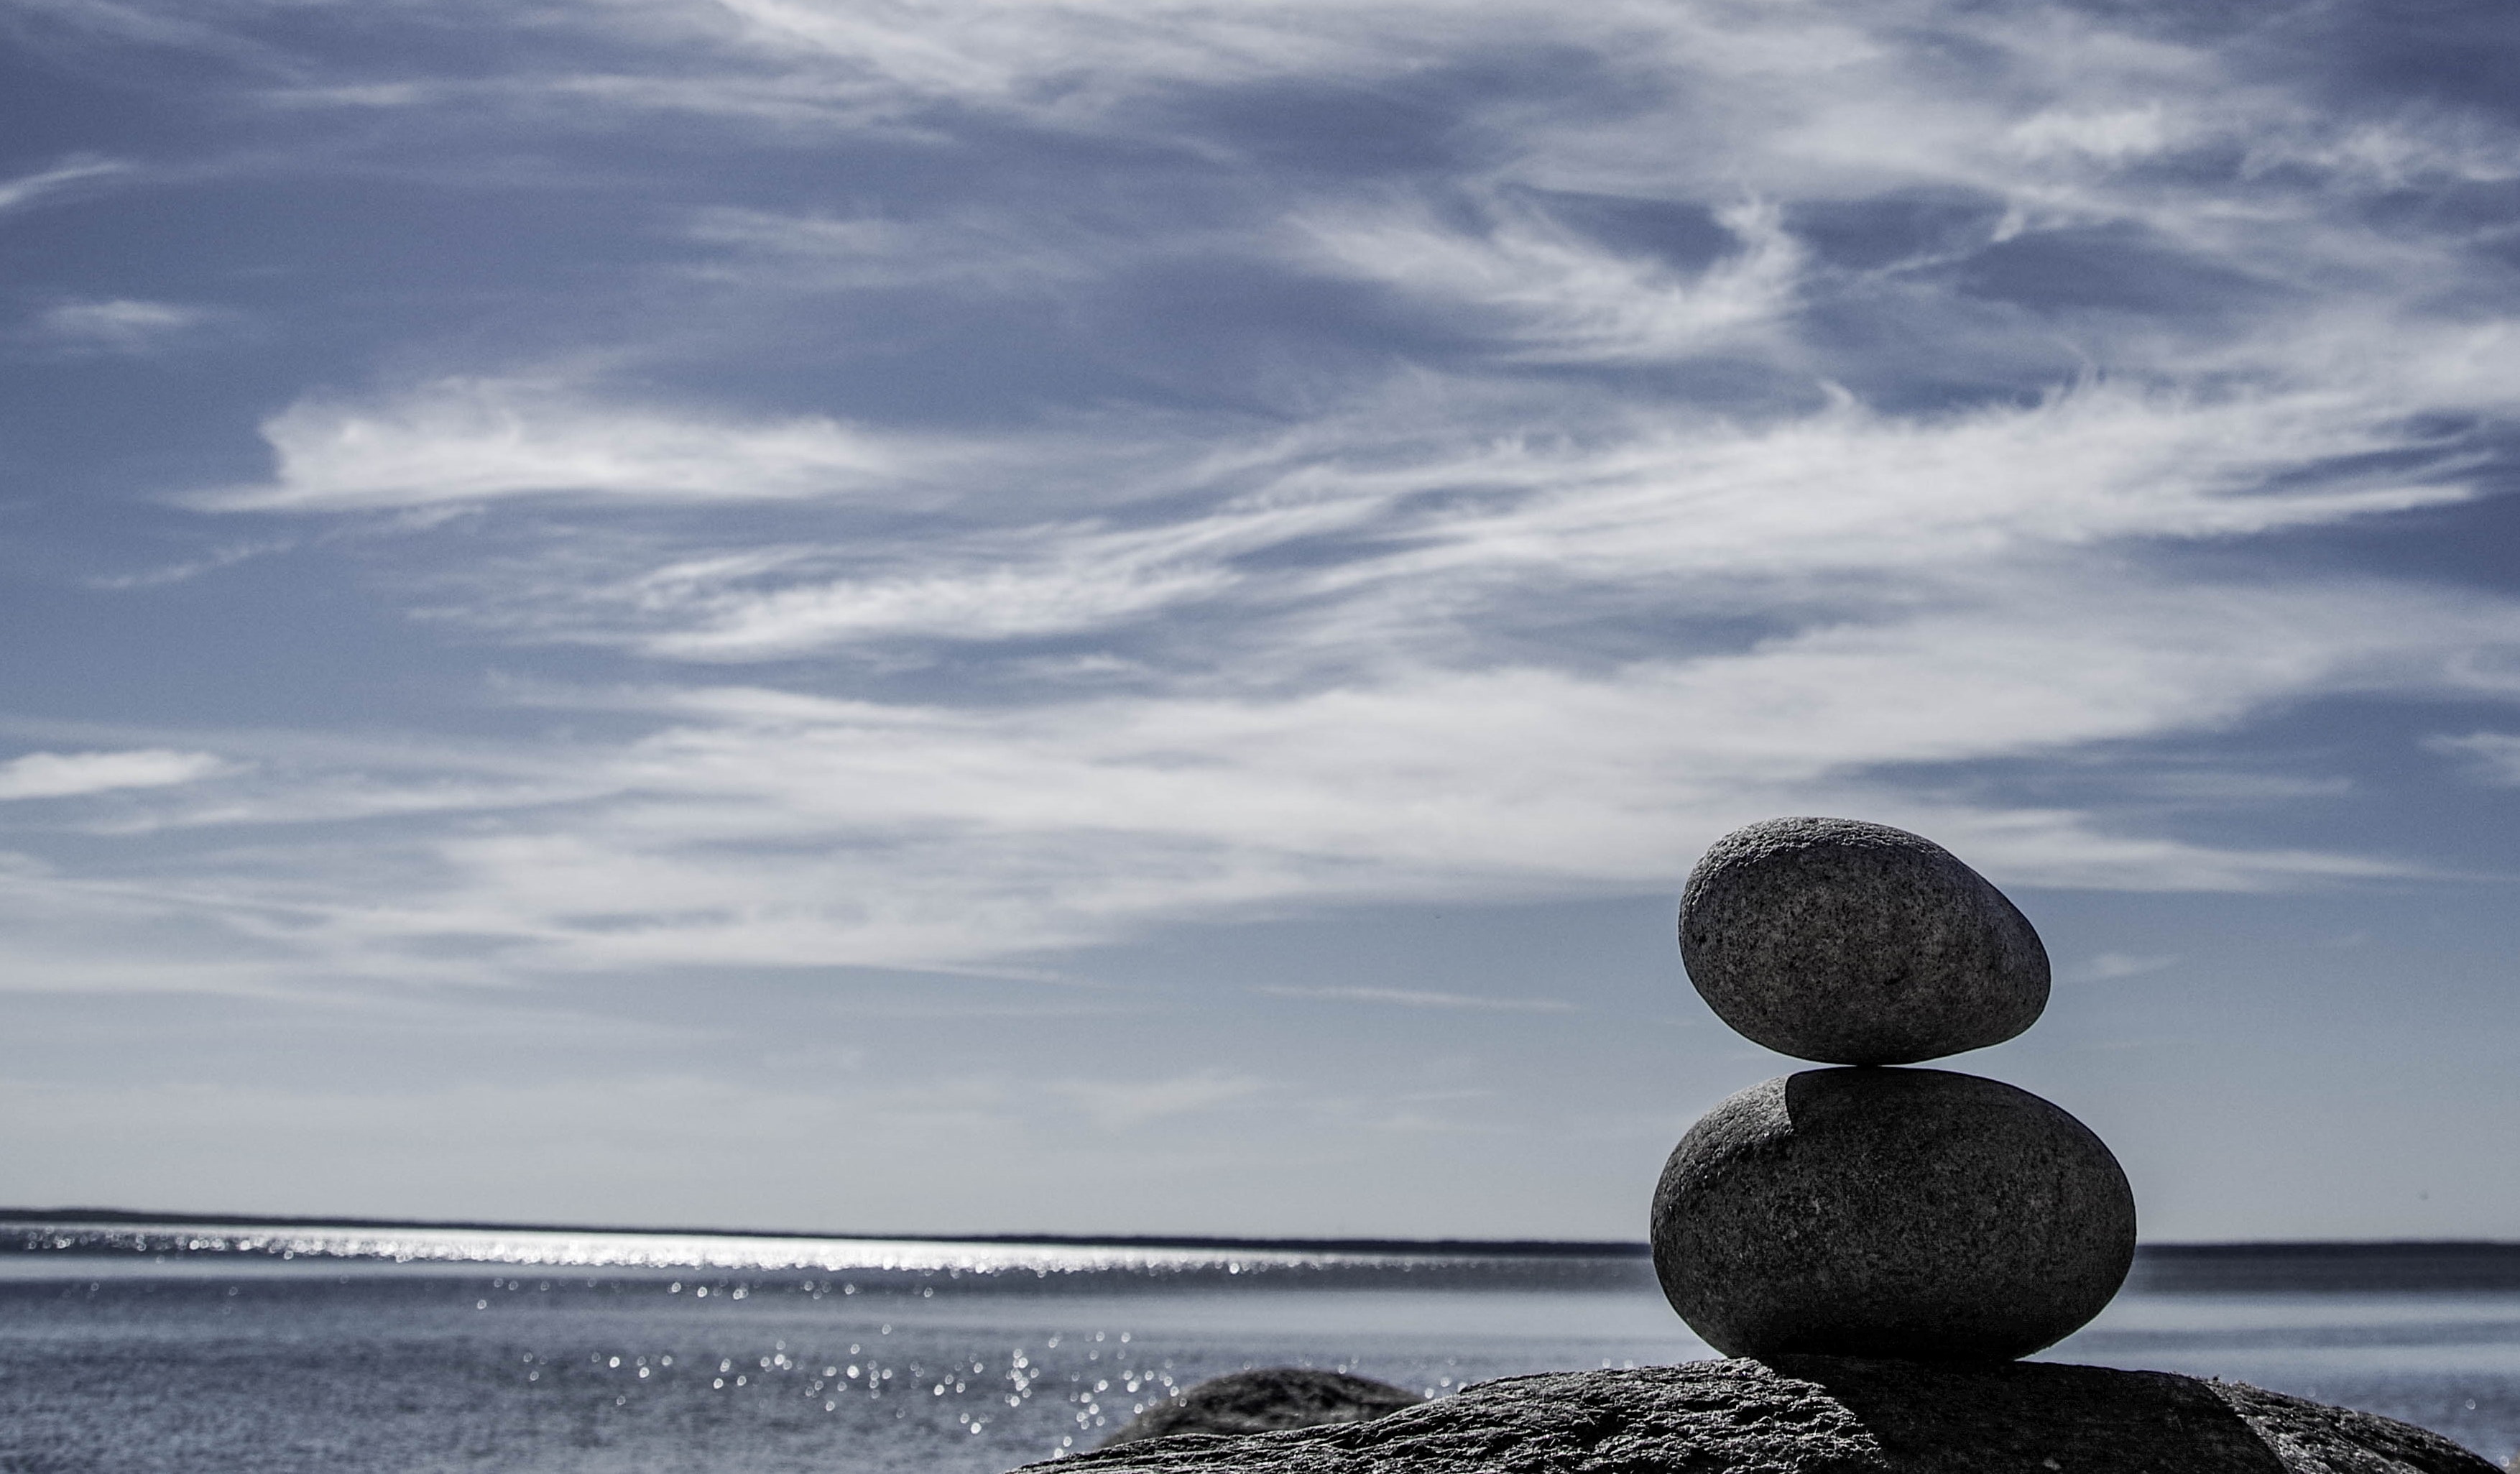
sky, pebble, water, rock, sea, blue, horizon, ocean, cloud, shore, calm, coast, tree, black and white, still life photography, photography, landscape, monochrome, beach, wood, stock photography, coastal and oceanic landforms, sculpture, balance, boulder, vacation, meteorological phenomenon, wave